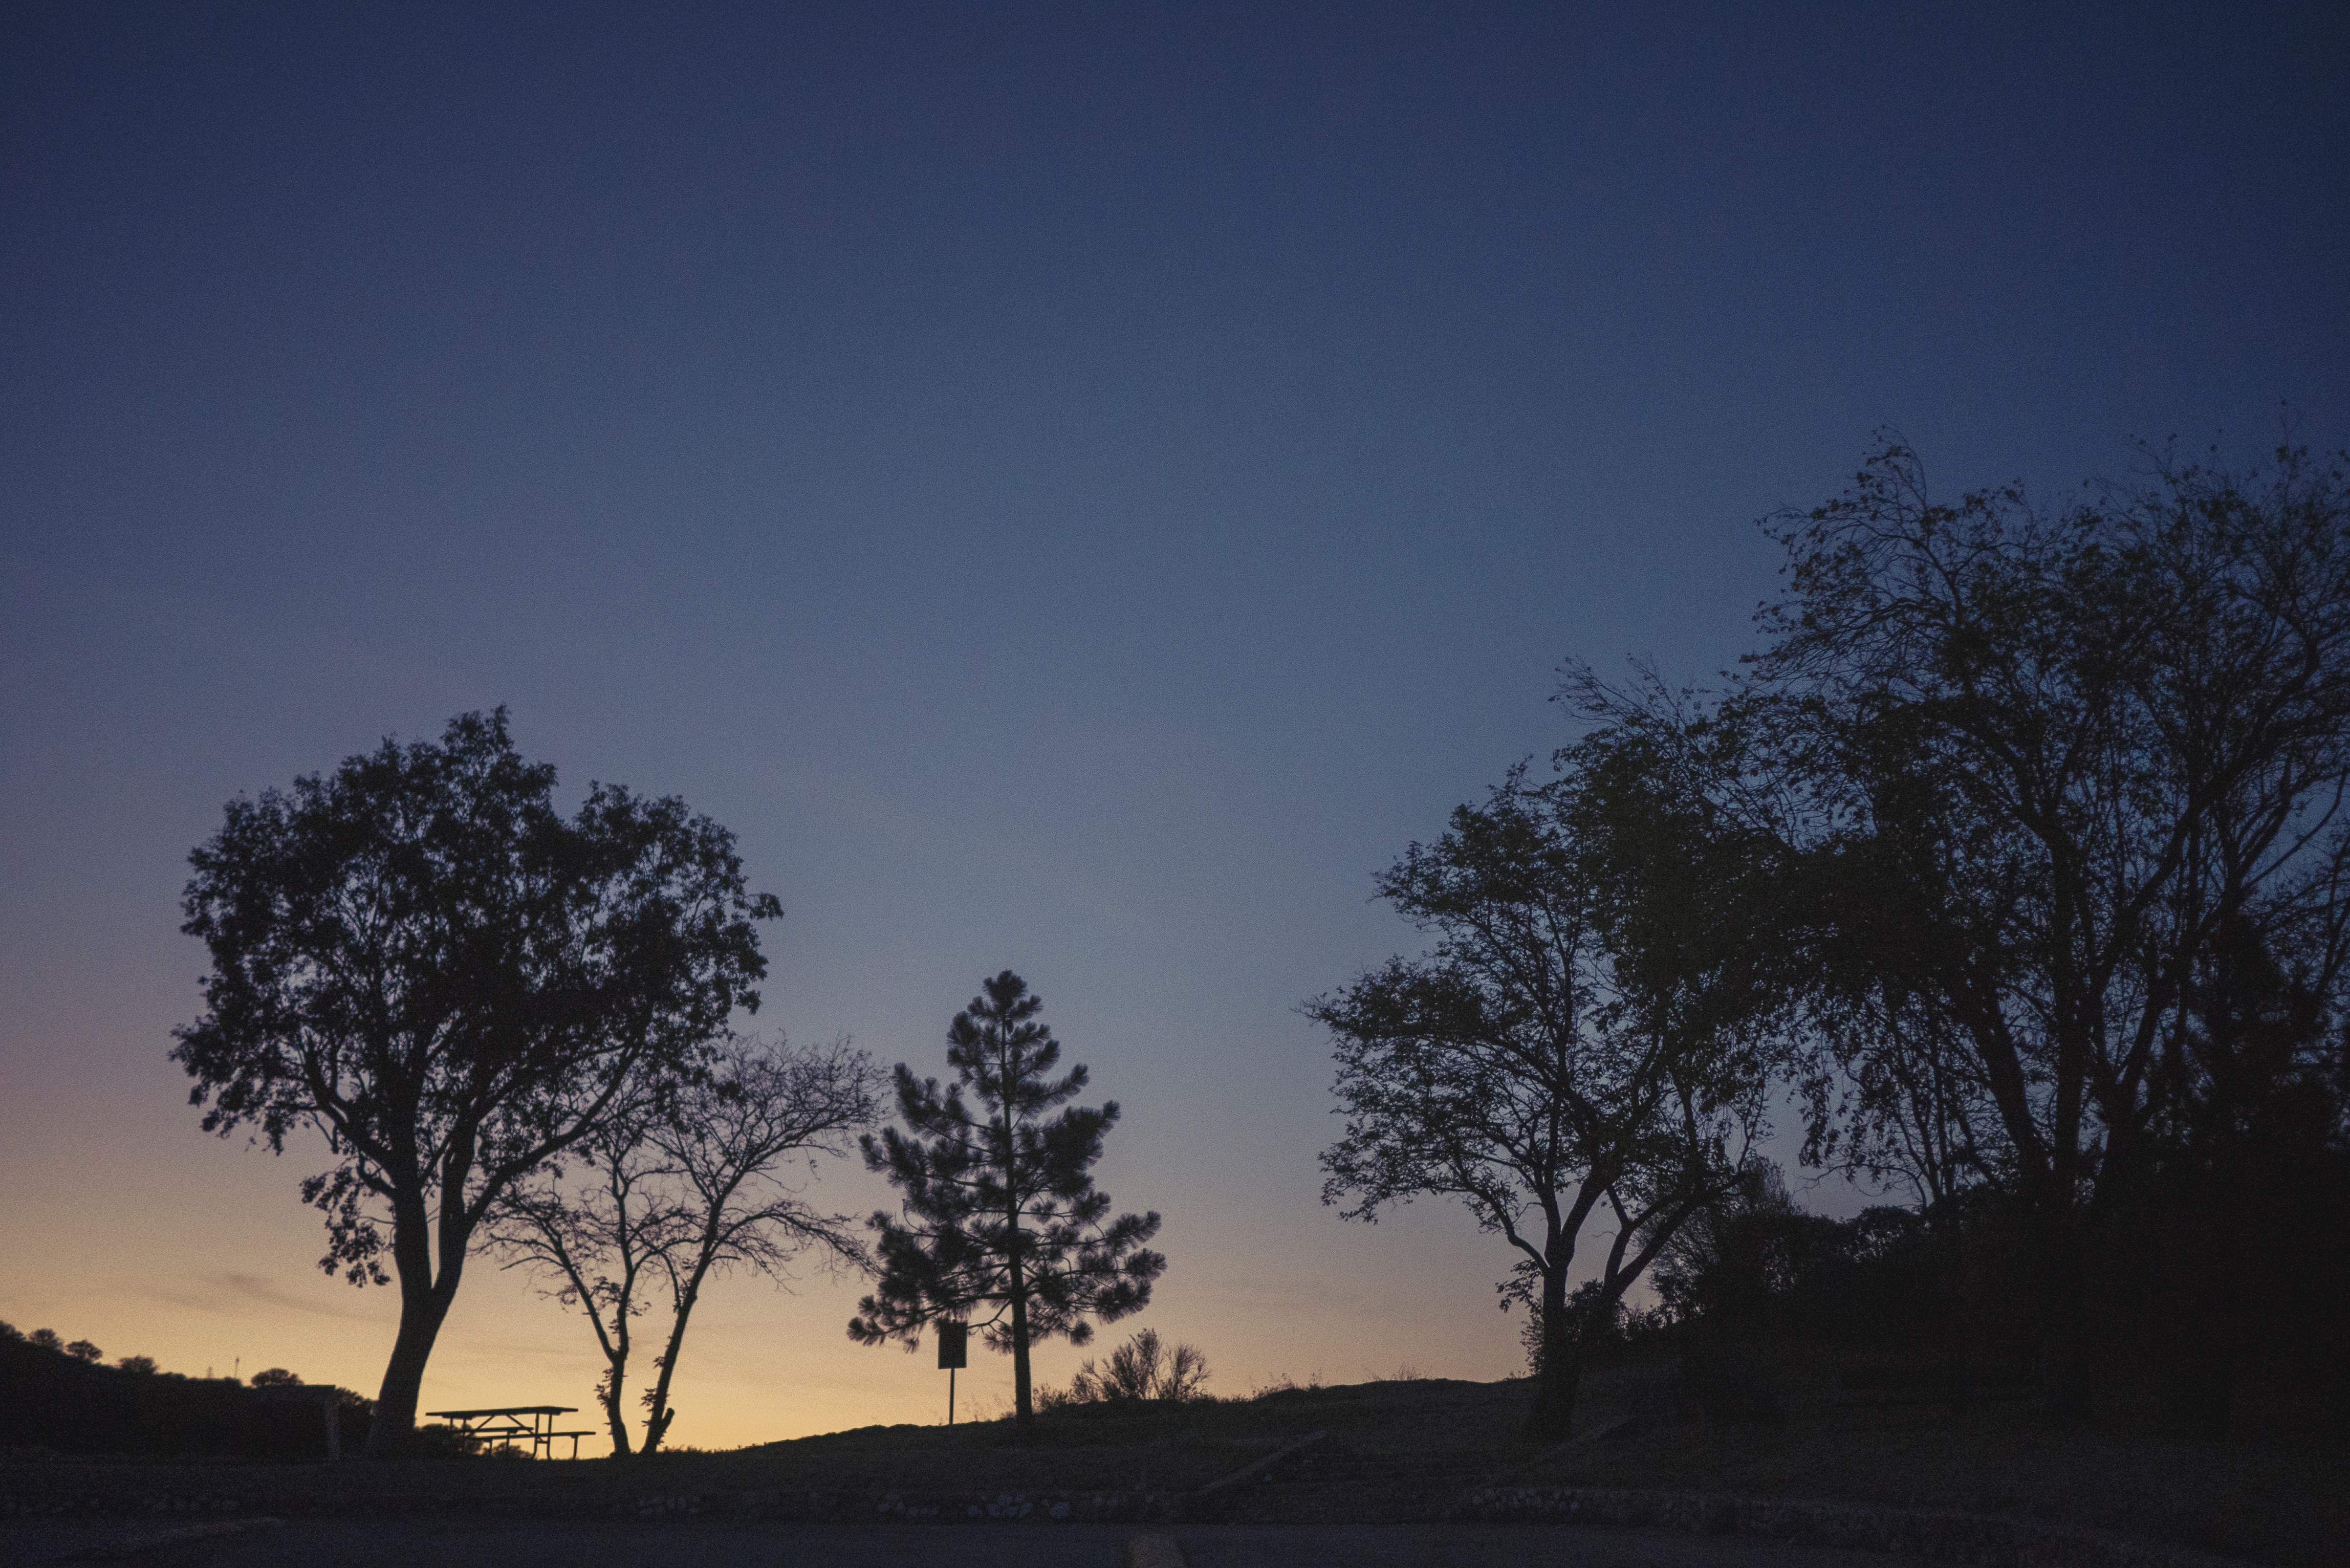
landscape, tree, nature, horizon, cloud, plant, sky, sunrise, sunset, night, sunlight, morning, hill, dawn, atmosphere, dusk, evening, weather, darkness, atmospheric phenomenon, woody plant